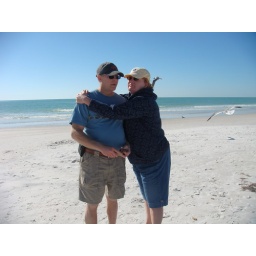
Look at that bird flying around carew